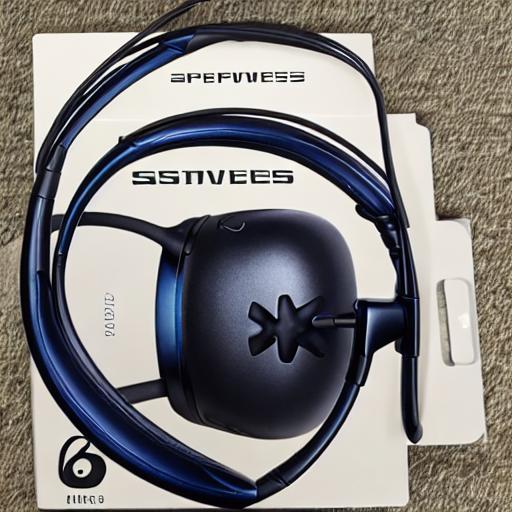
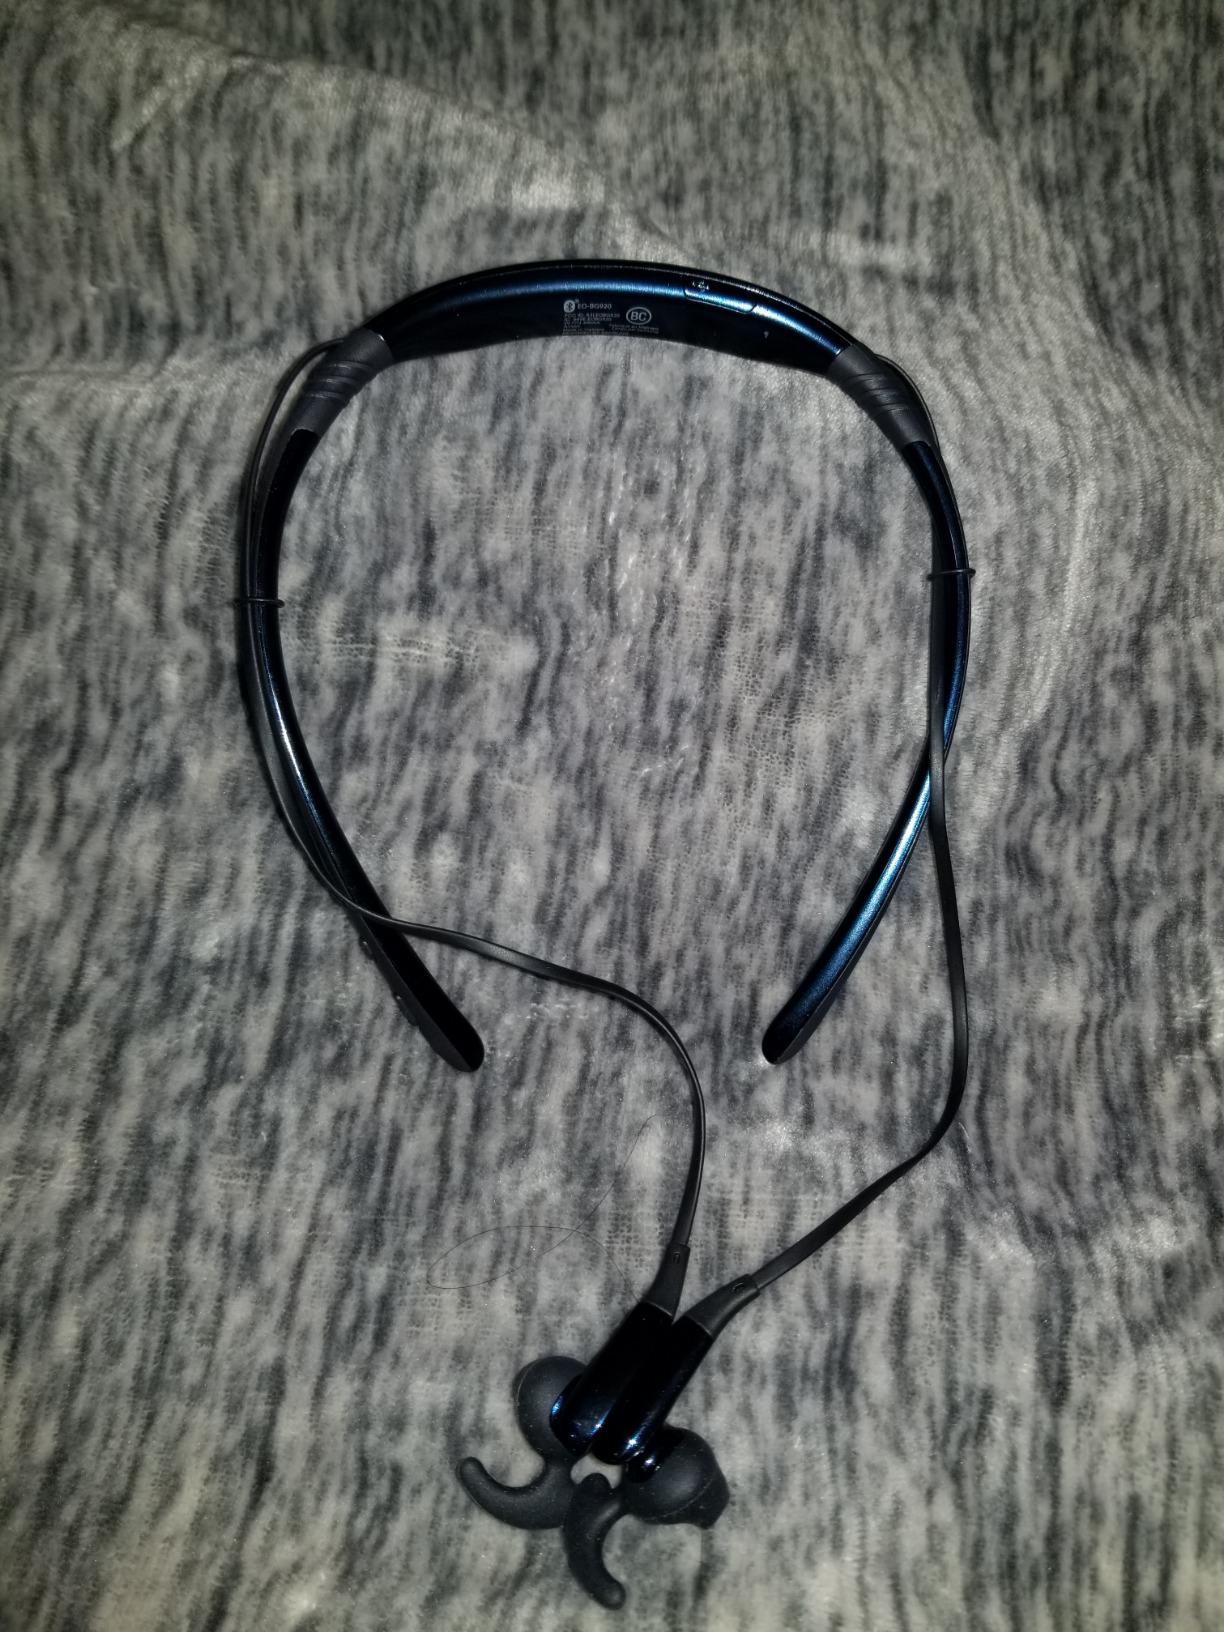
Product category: headphones
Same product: no